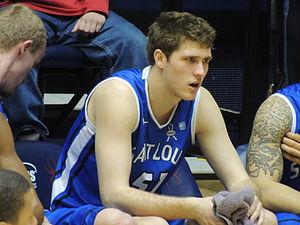
Robert Loe, né le 20 juillet 1988, à Leicester, en Angleterre, est un joueur britannico-néo-zélandais de basket-ball. Il évolue au poste de pivot.
Cet article liste les effectifs des équipes participant à la Coupe du monde de basket-ball masculin 2019.